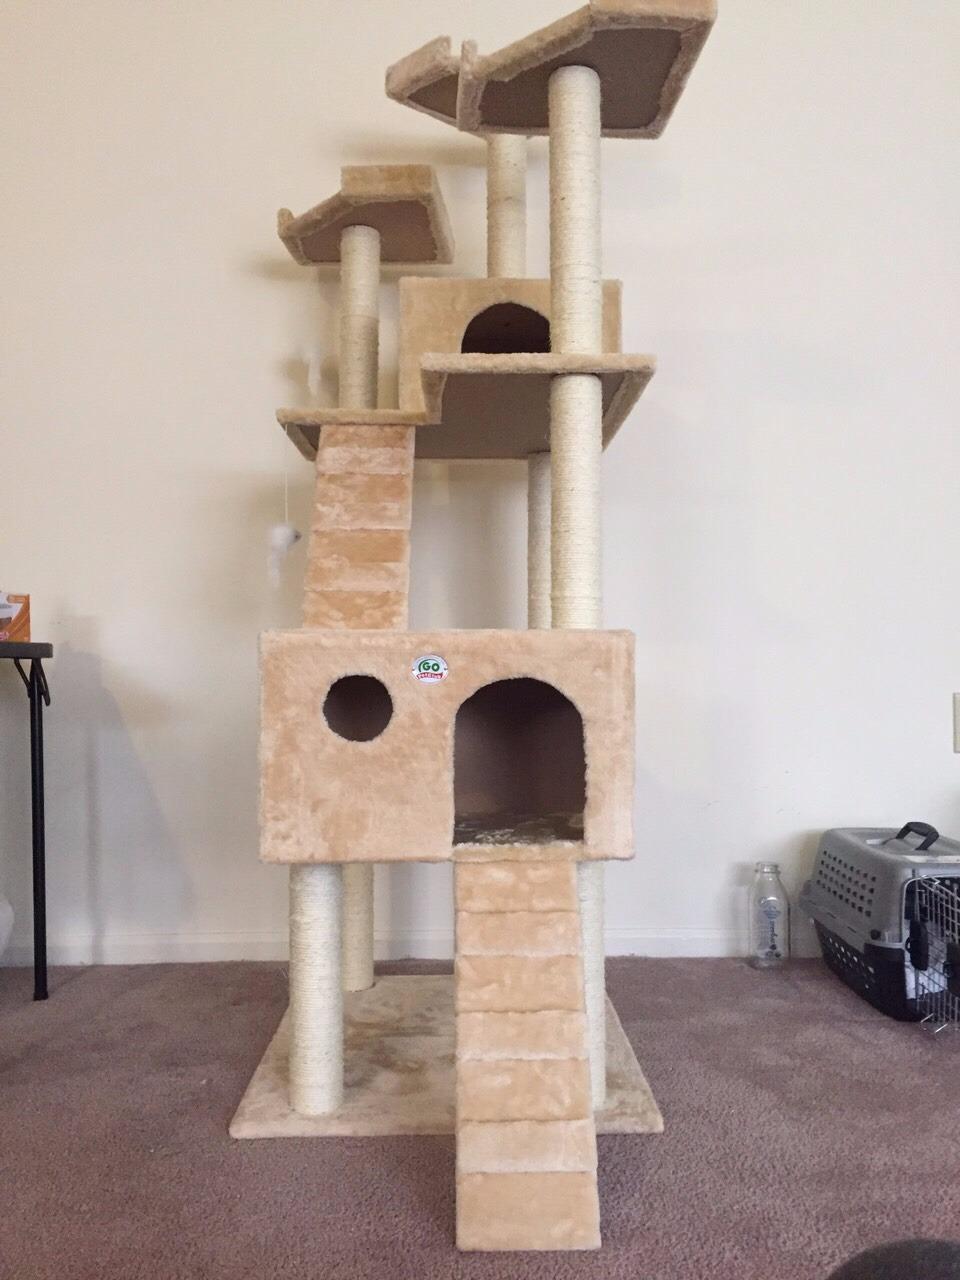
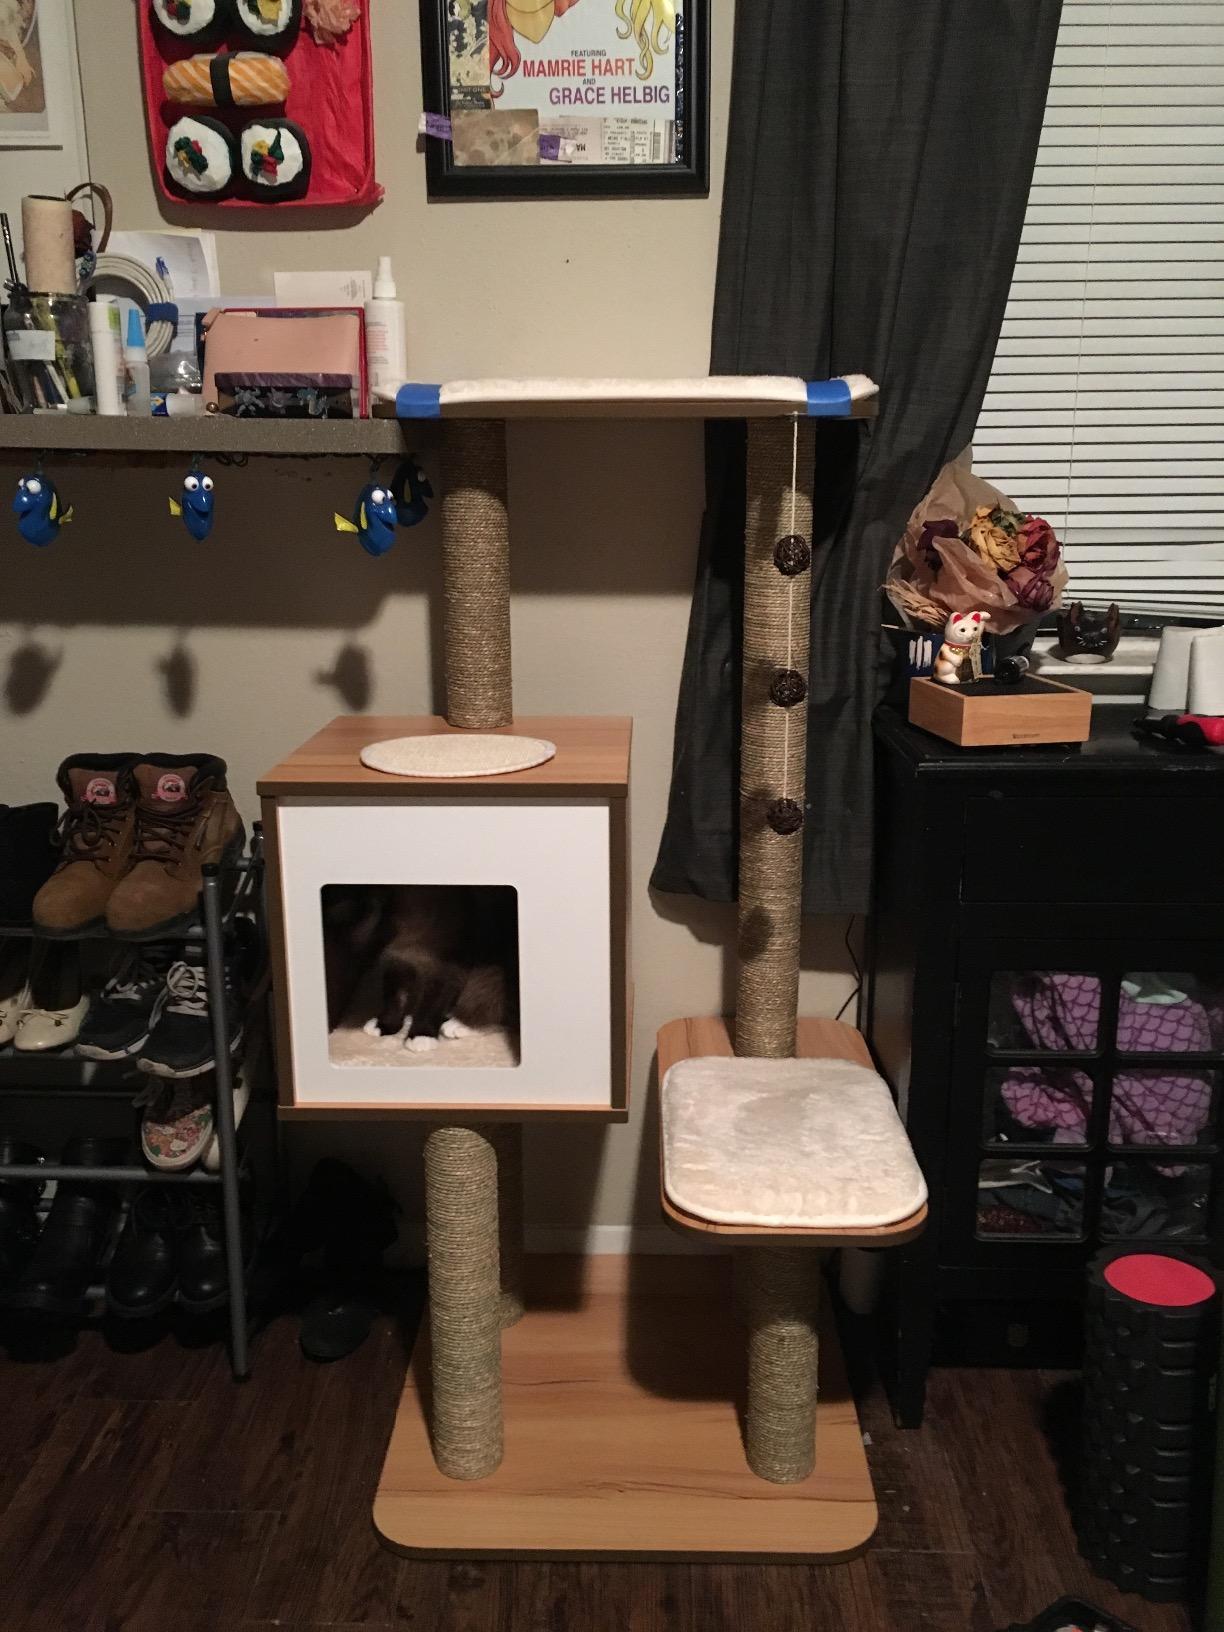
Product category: items_cat tree
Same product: no